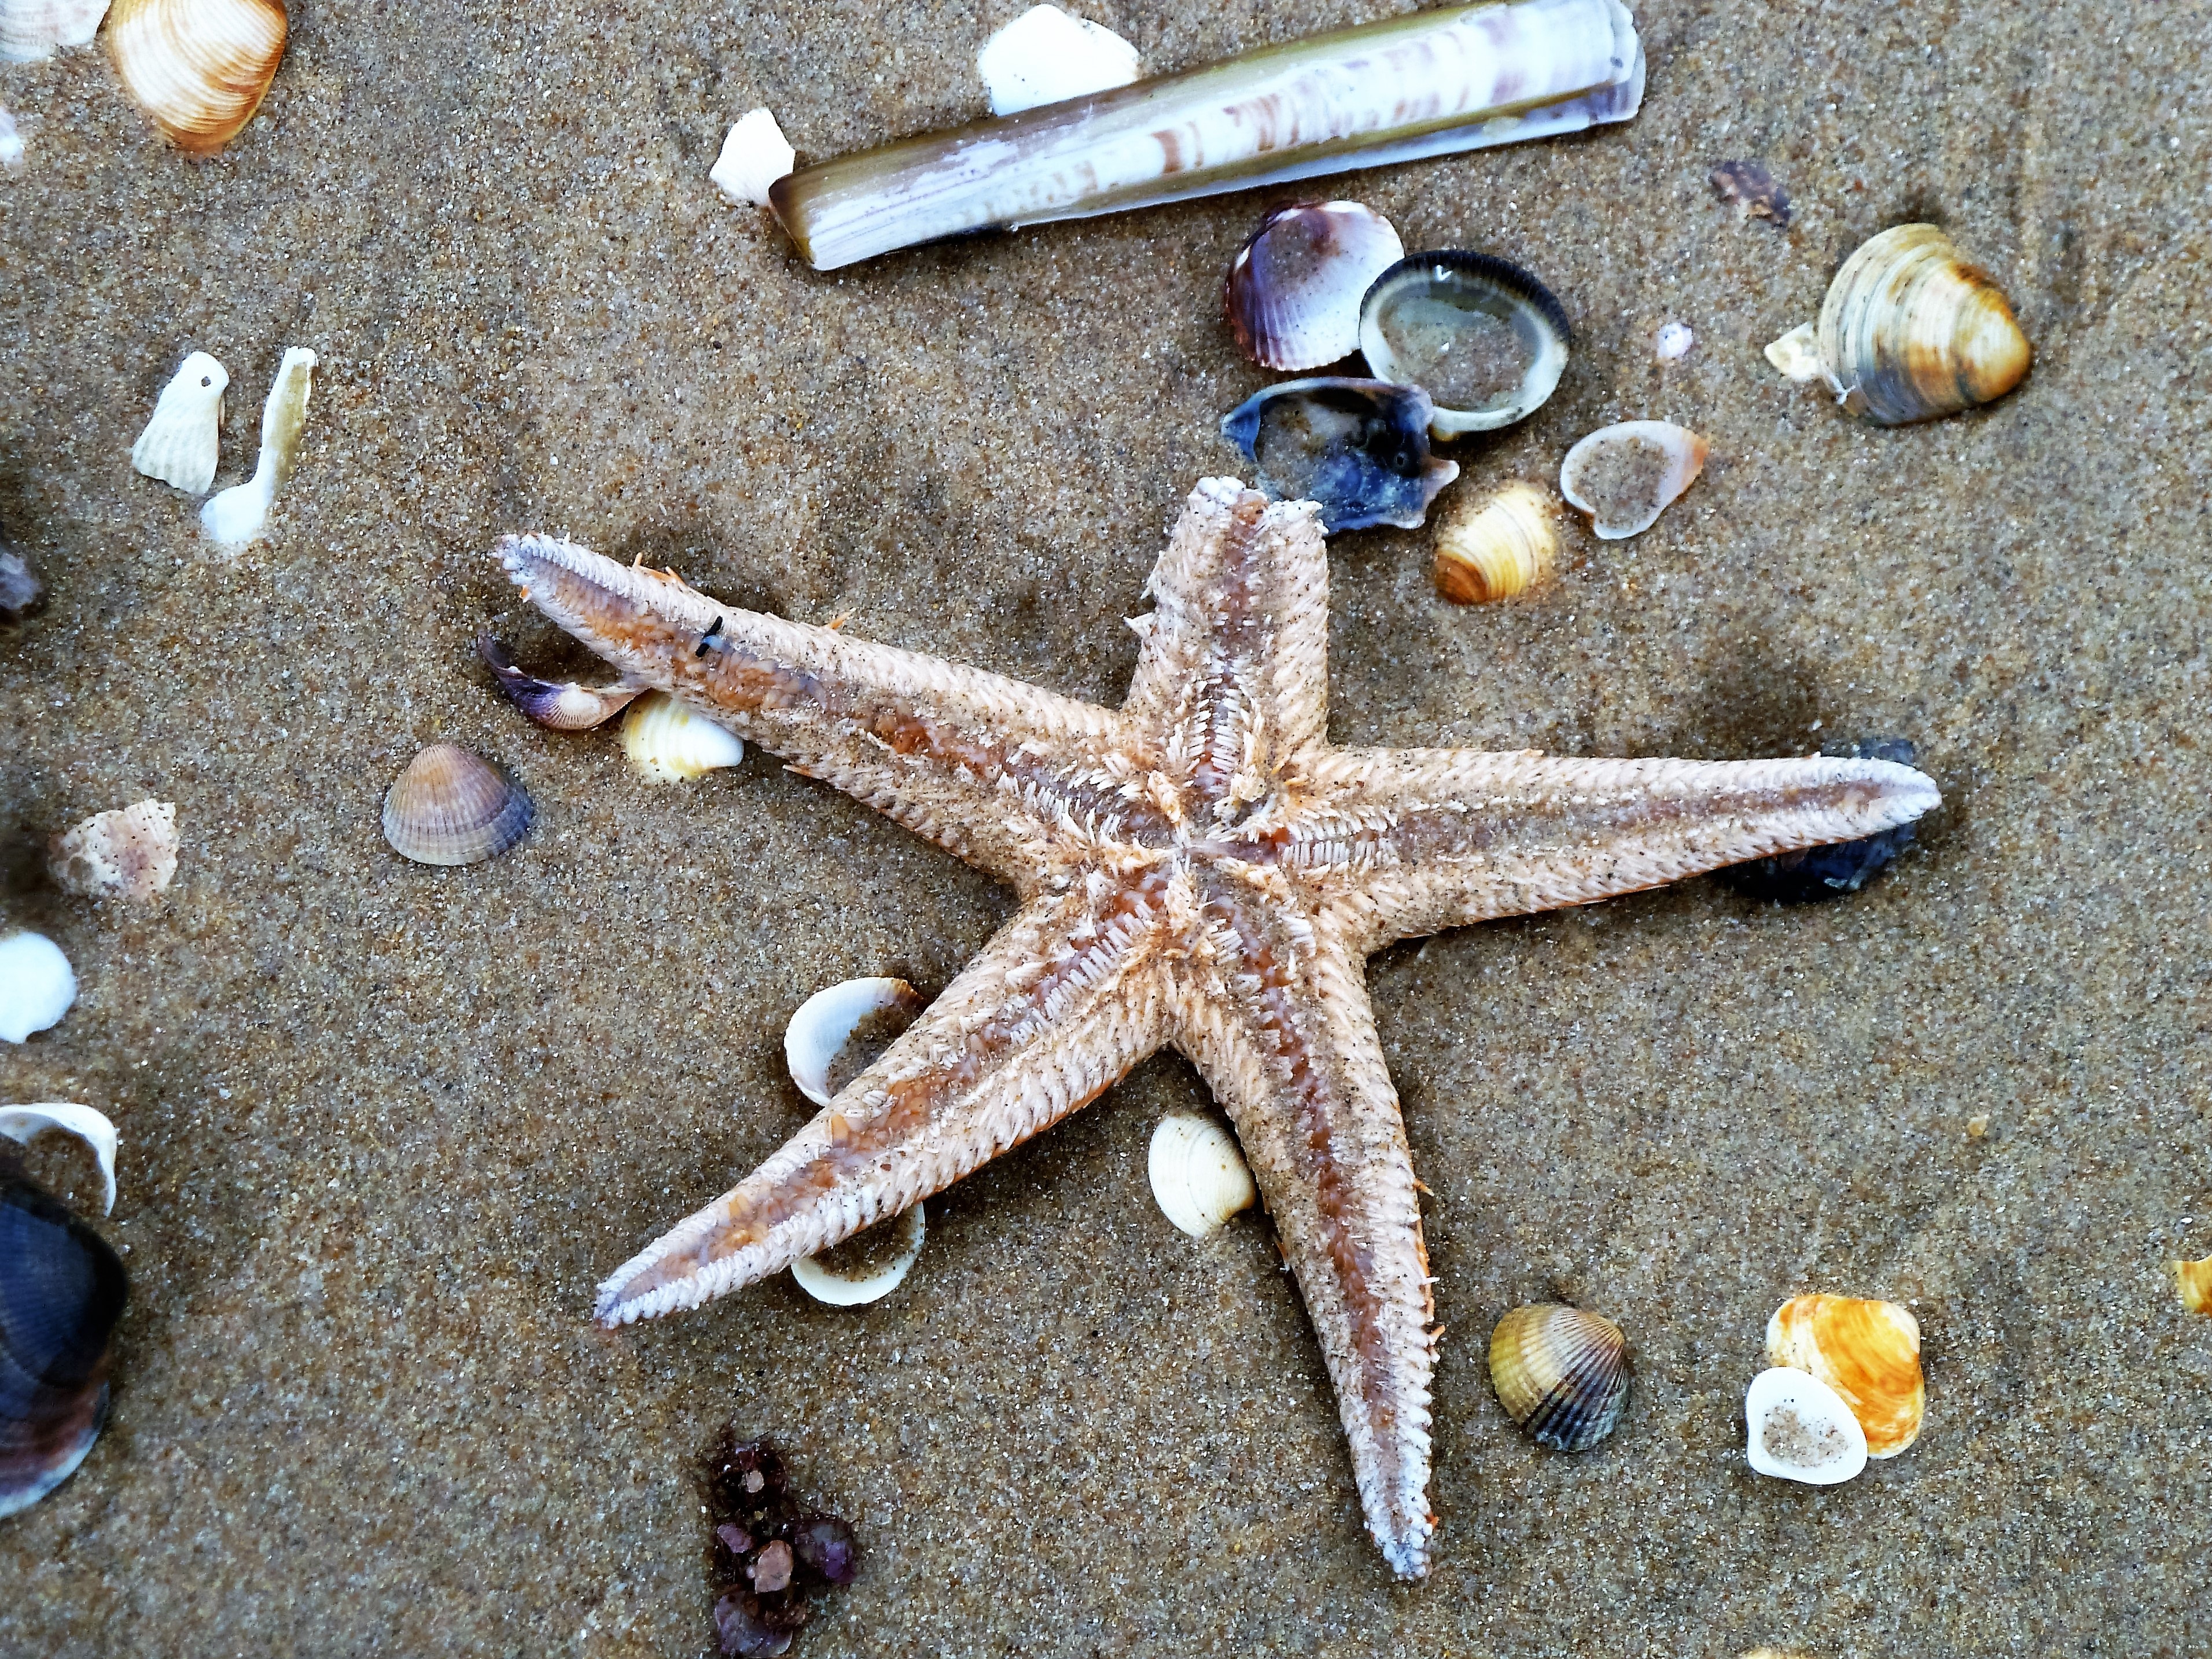
beach, sand, starfish, shell, invertebrate, echinoderm, shelling, marine invertebrates